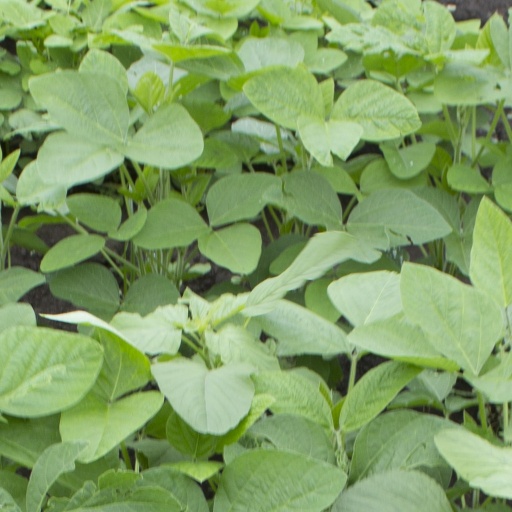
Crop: soybean